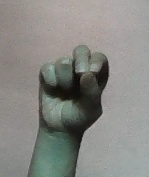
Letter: gaaf